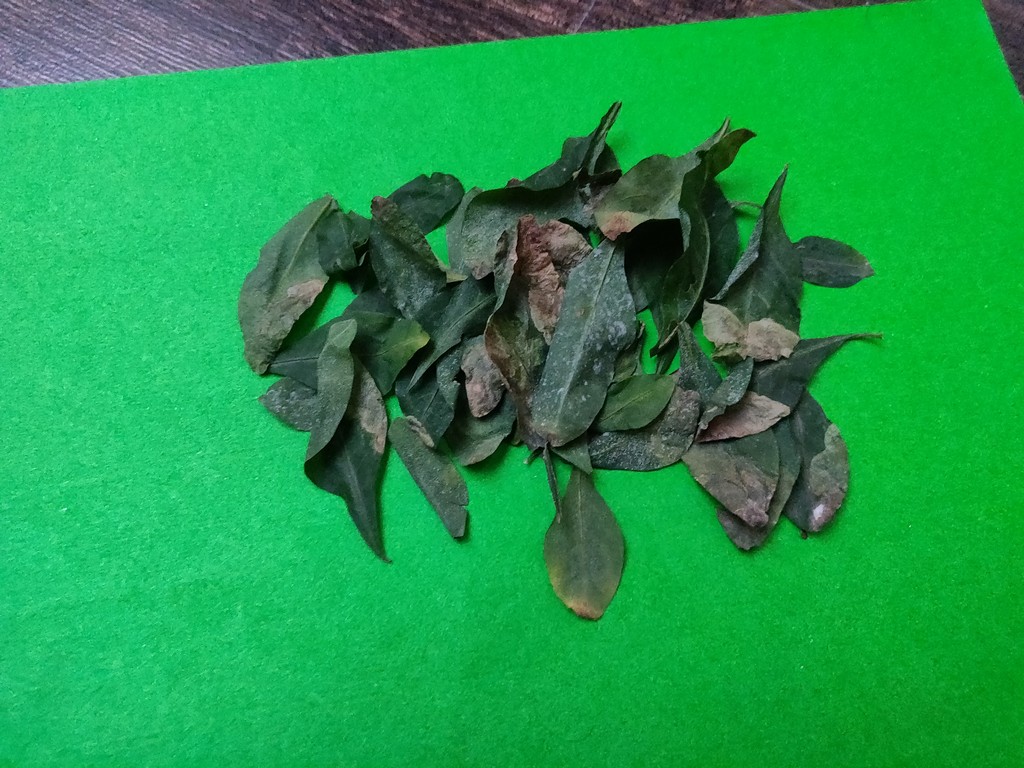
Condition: Unhealthy
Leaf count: multiple
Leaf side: unknown